John C. Wells

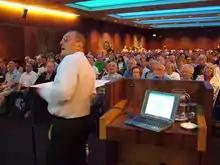
John Wells at the World Congress of Esperanto, Rotterdam 2008

Wells was the president of the World Esperanto Association (UEA) from 1989 to 1995. He has also been the president of the Esperanto Academy (2007–2013) and the Esperanto Association of Britain (2011–2013).